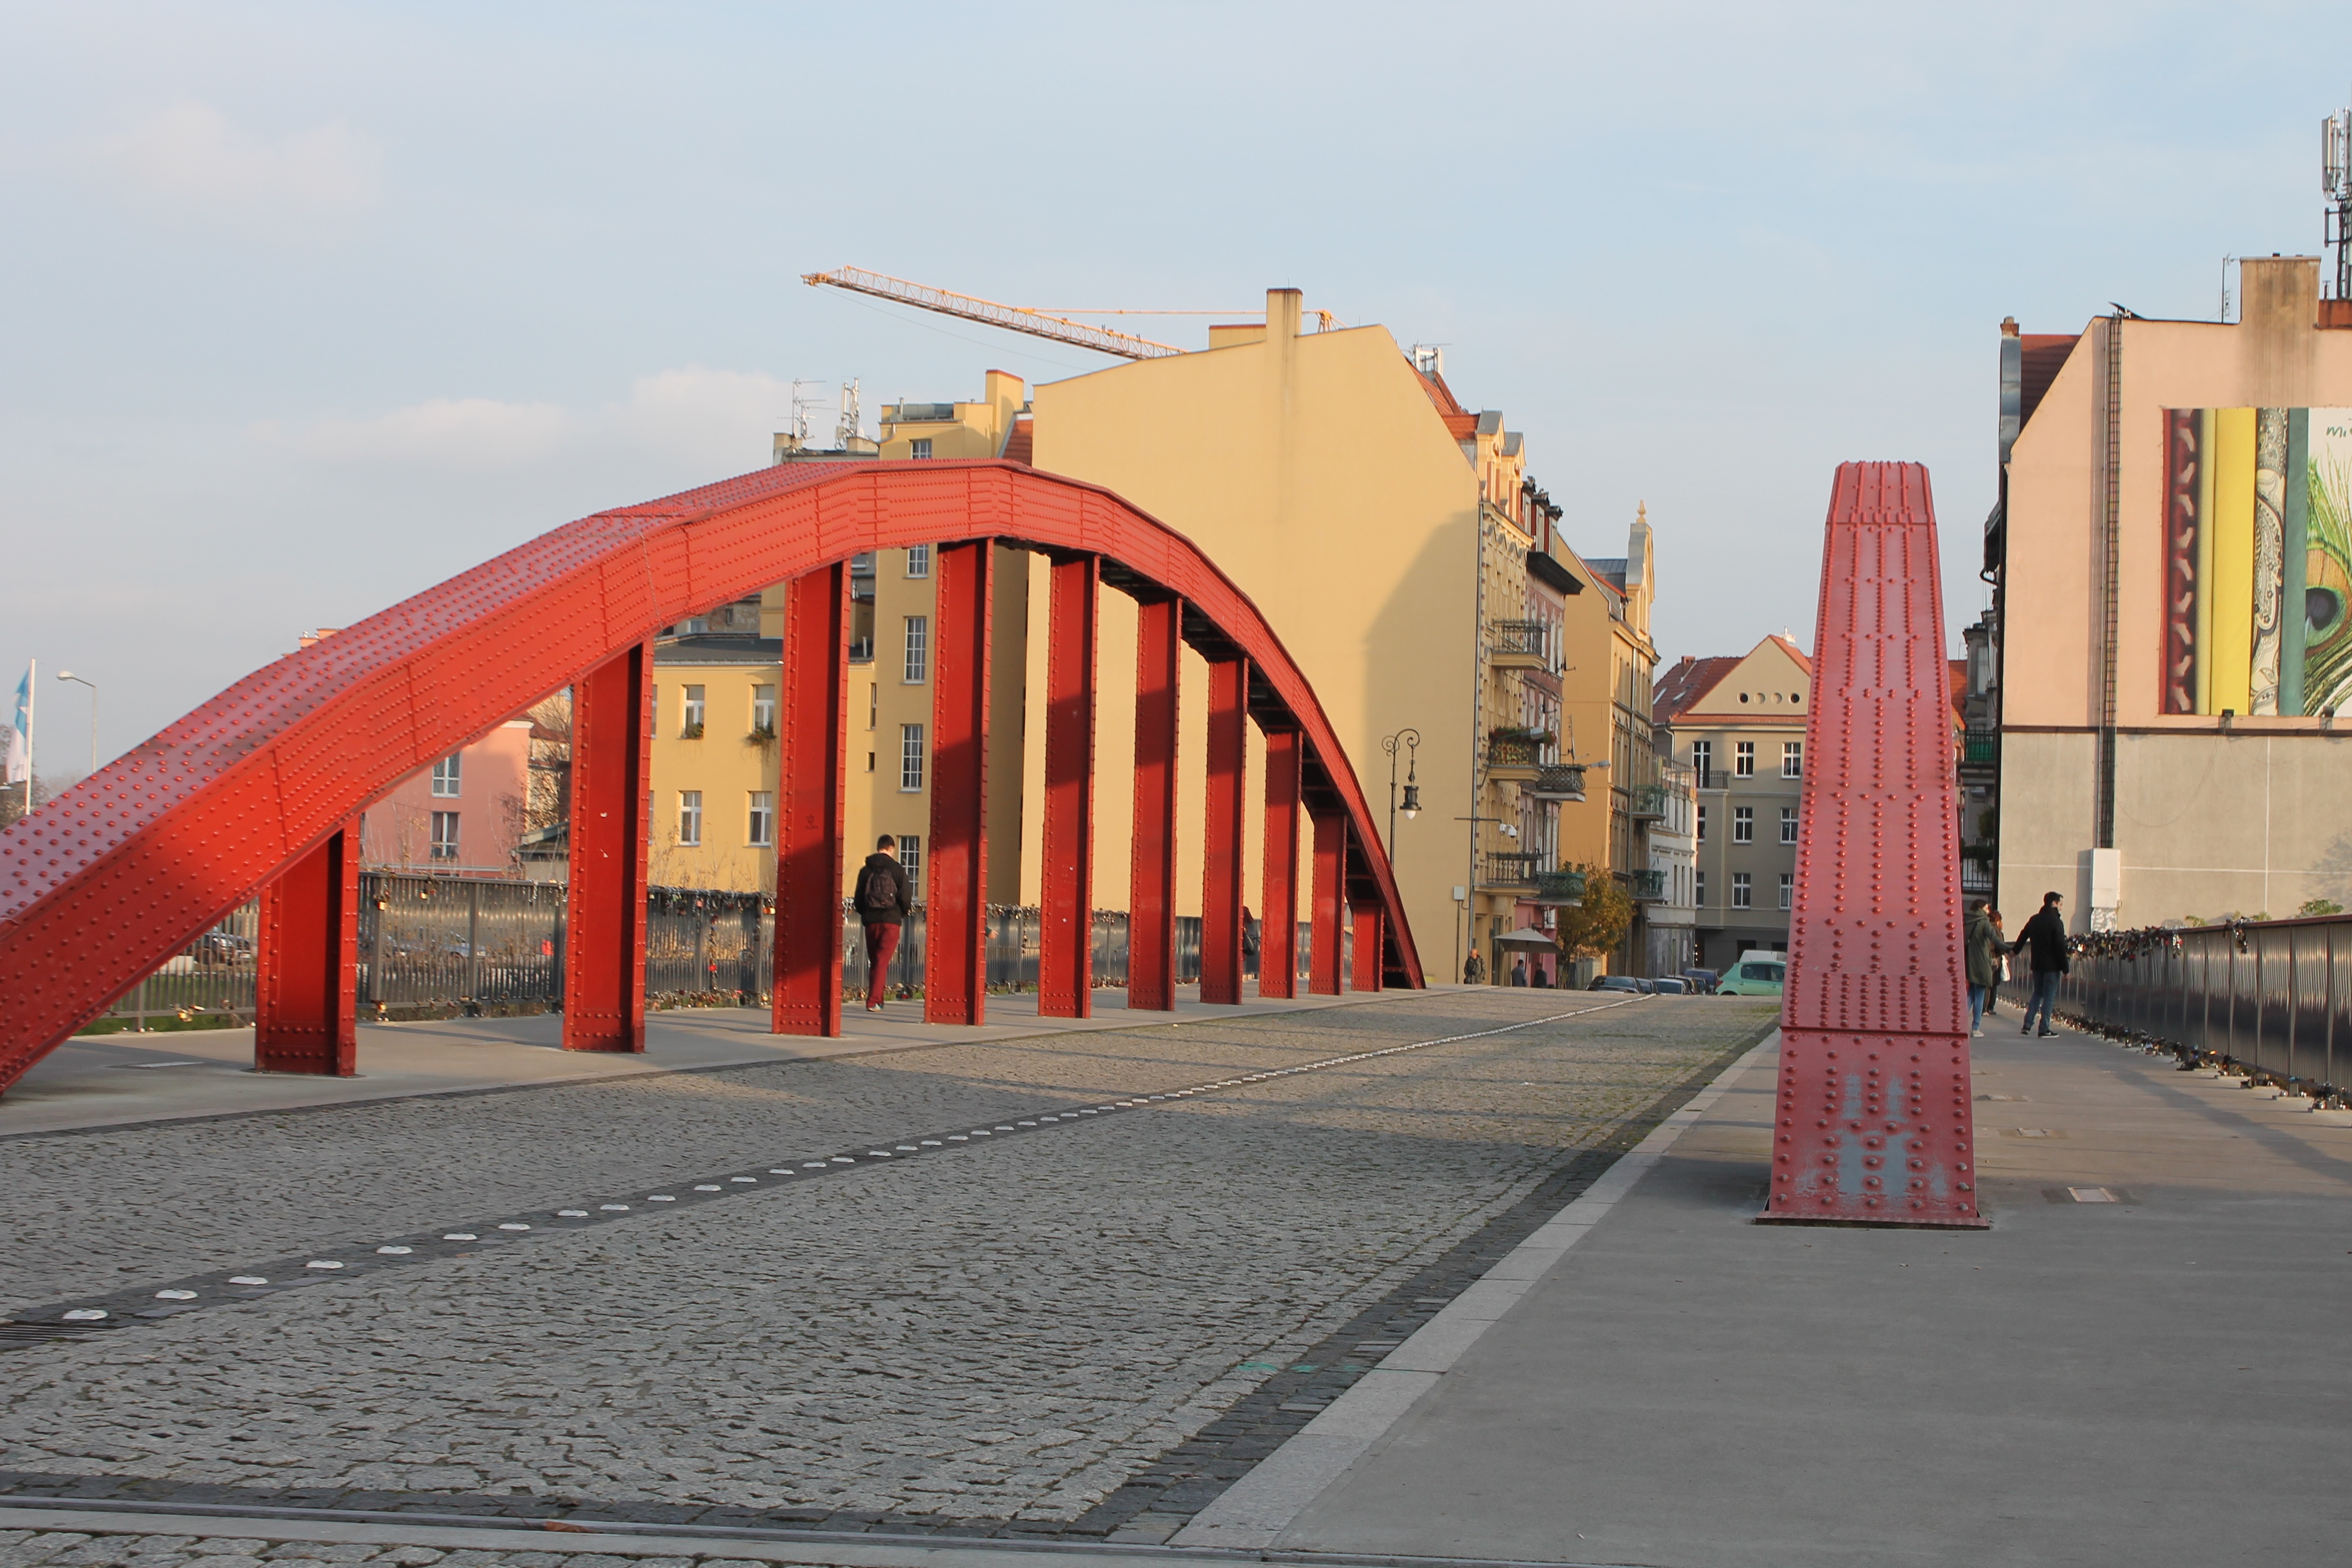
architecture, road, bridge, town, downtown, transport, arch, landmark, facade, poland, poznan, urban area, jordan bridge, warta river